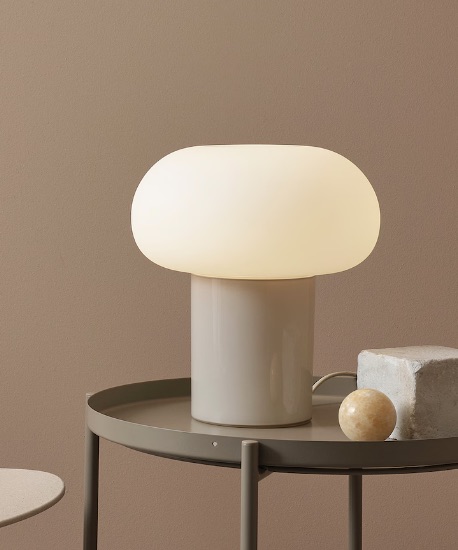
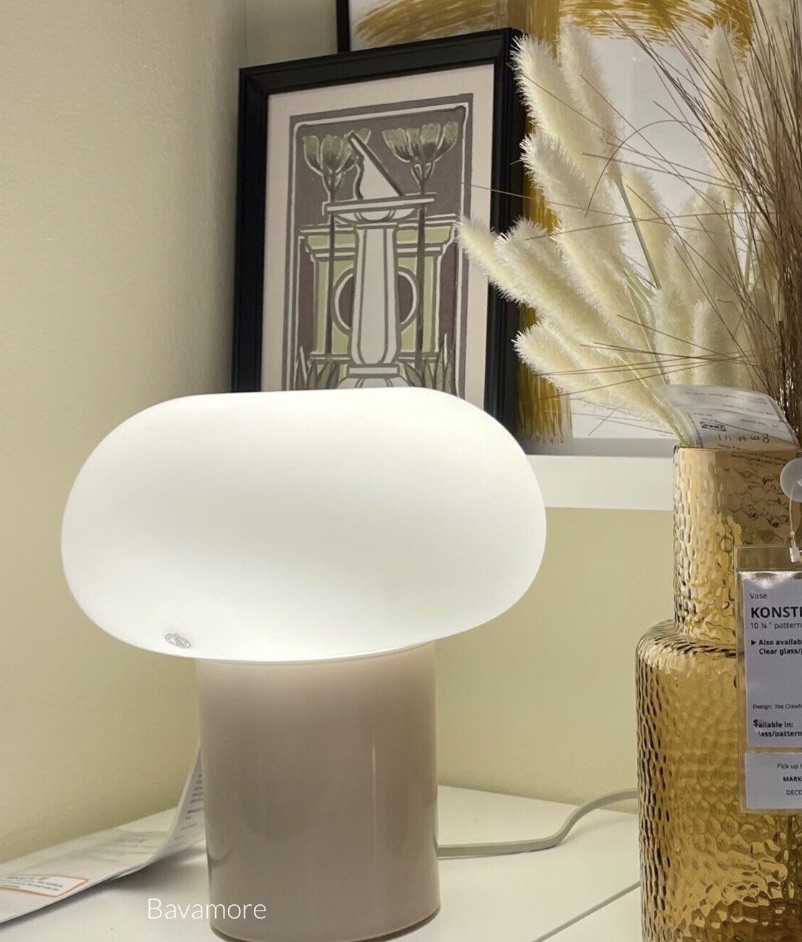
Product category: misc
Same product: yes